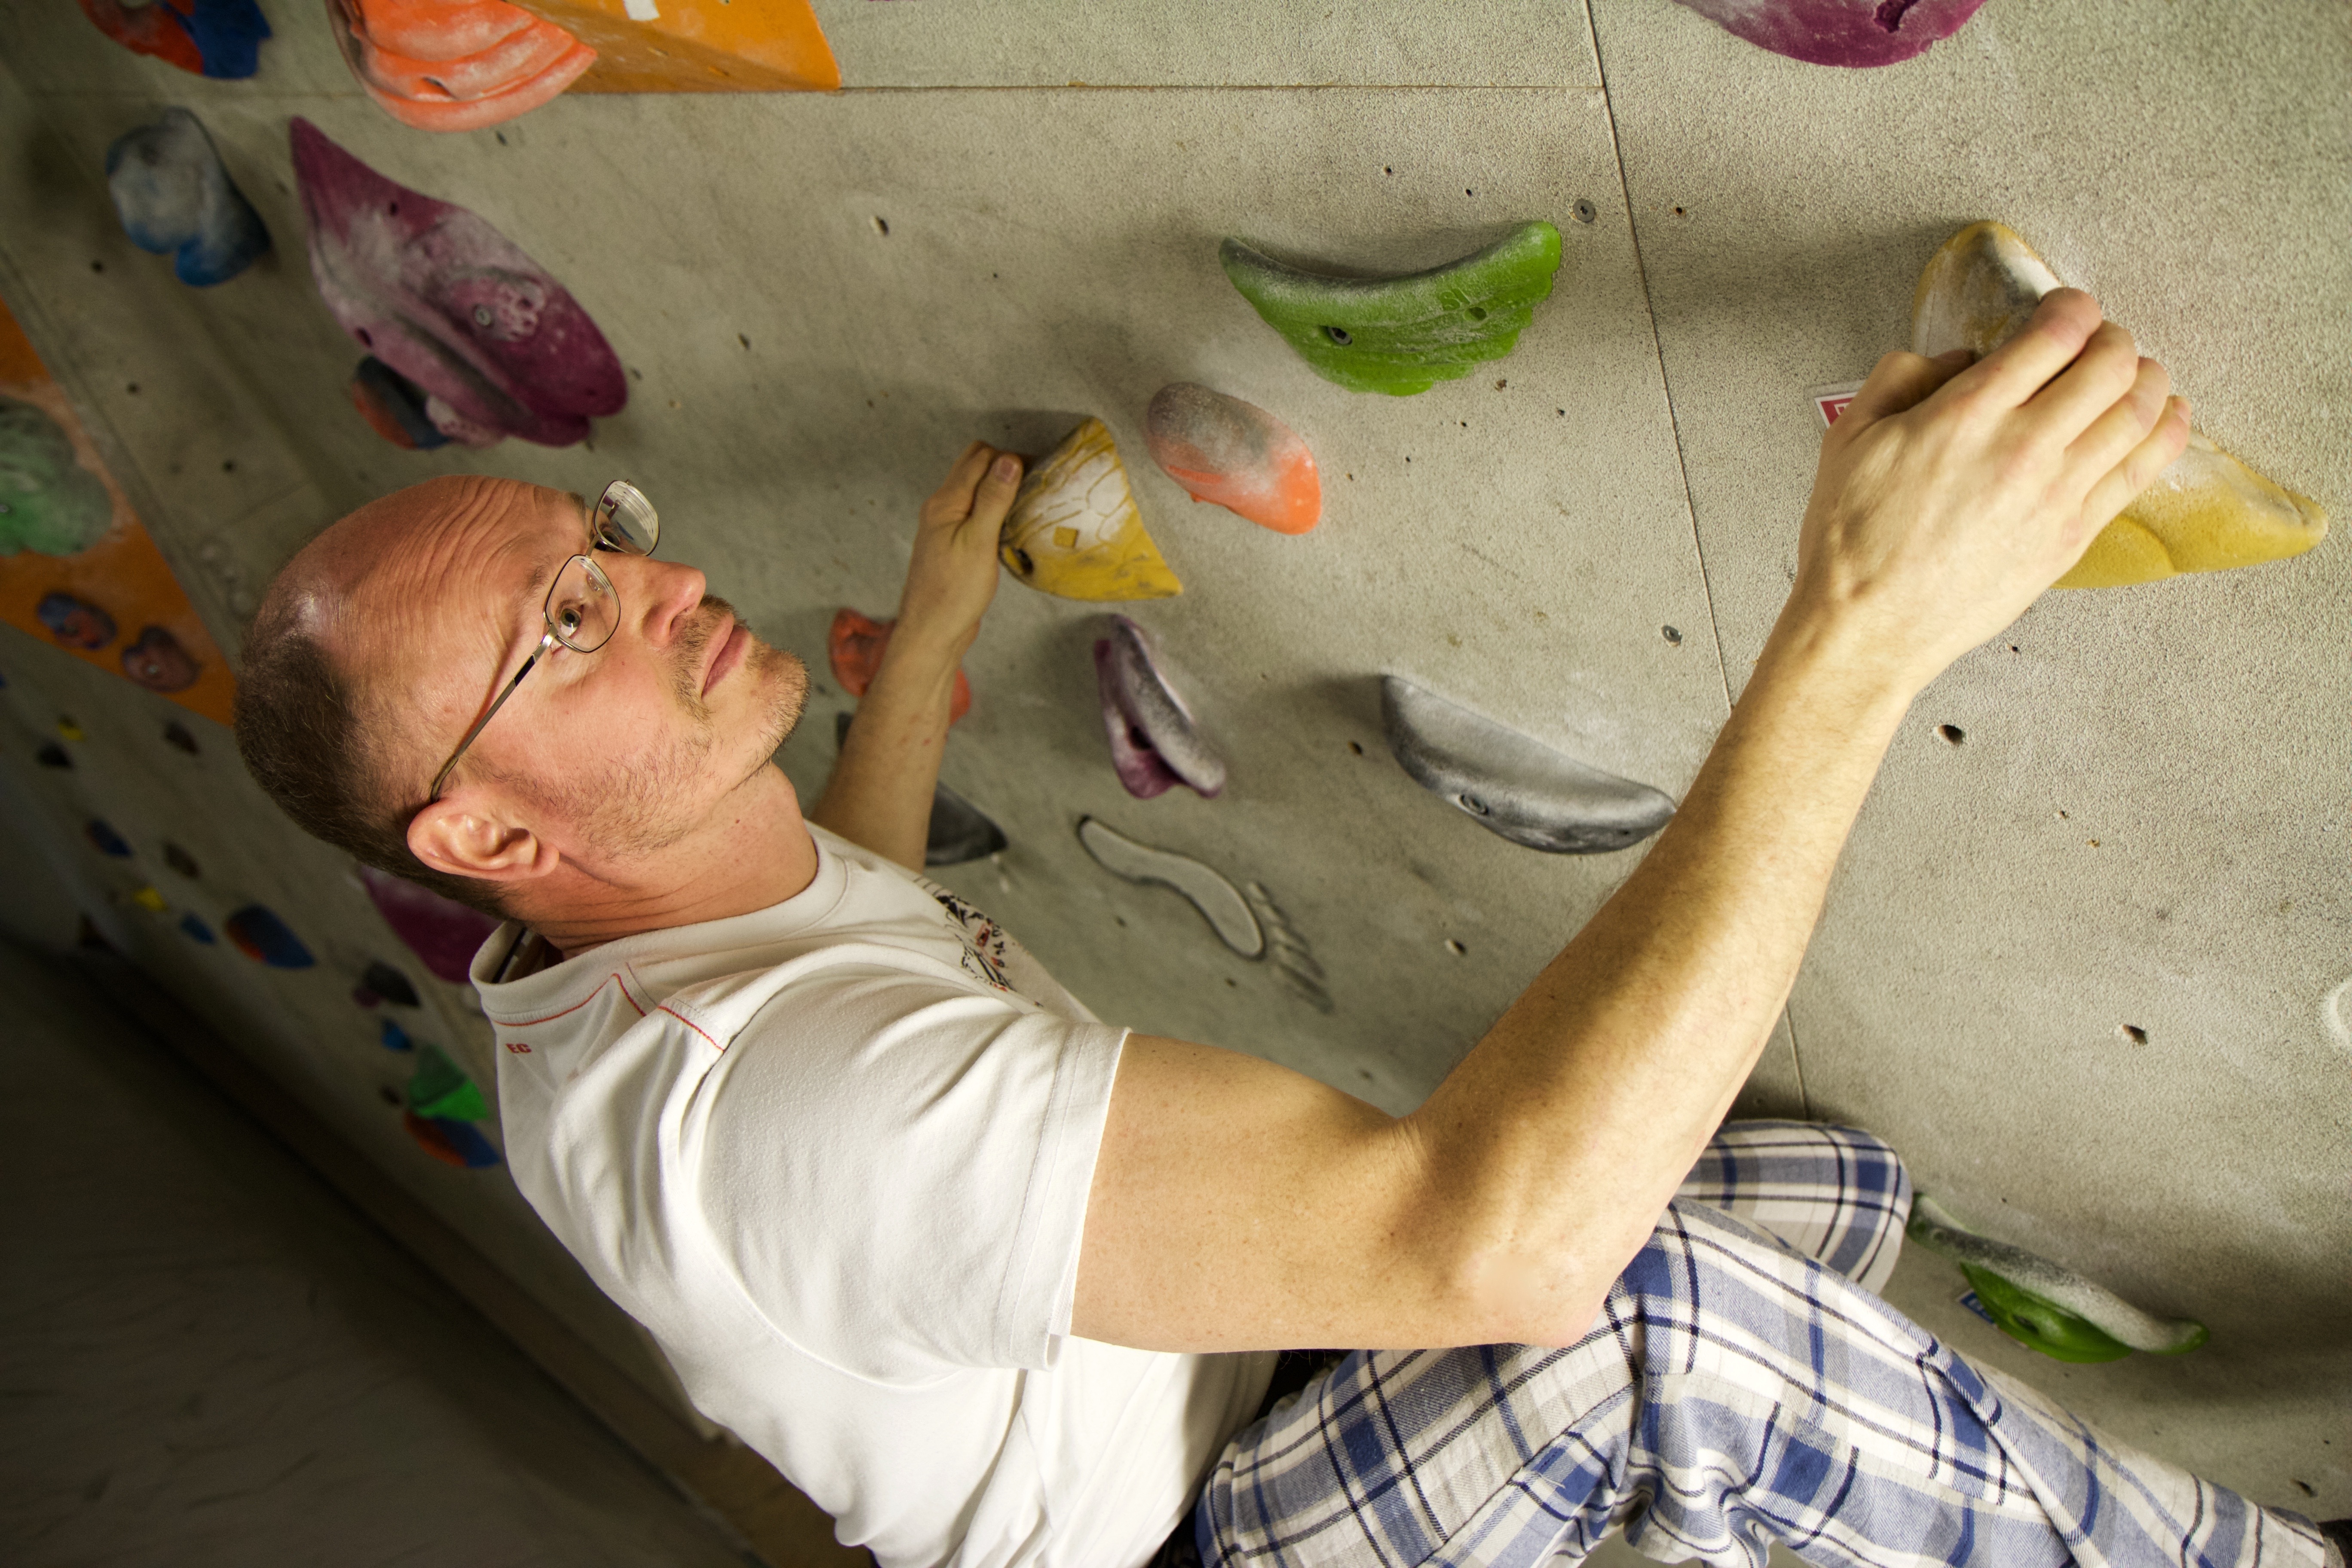
man, adventure, recreation, indoor, climbing, rock climbing, climb, sporty, sports, handles, bouldering, climbing garden, climbing park, outdoor recreation, individual sports, sport climbing